Talaskara Ridge

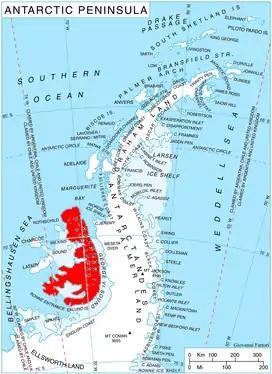
Location of Alexander Island in the Antarctic Peninsula region

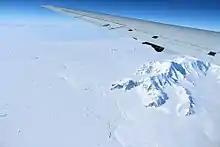
The north extremity of Alexander Island with Skaidava Bay in the centre and Rouen Mountains on the right; Talaskara is the nearest offshoot on the right

Talaskara Ridge (‘Rid Talaskara’ \'rid ta-la-'ska-ra\) is the ice-covered ridge extending 7.5 km in southeast–northwest direction and 1.8 km wide, rising to 1122 m (central height) and 1201 m (south height) on the northwest side of Rouen Mountains in northern Alexander Island, Antarctica. It surmounts Bongrain Ice Piedmont to the west and southwest. The vicinity was visited on 6 January 1988 by the geological survey party of Christo Pimpirev and Borislav Kamenov (First Bulgarian Antarctic Expedition), and Philip Nell and Peter Marquis (British Antarctic Survey).